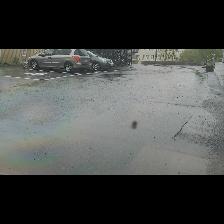
Label: NonHuman